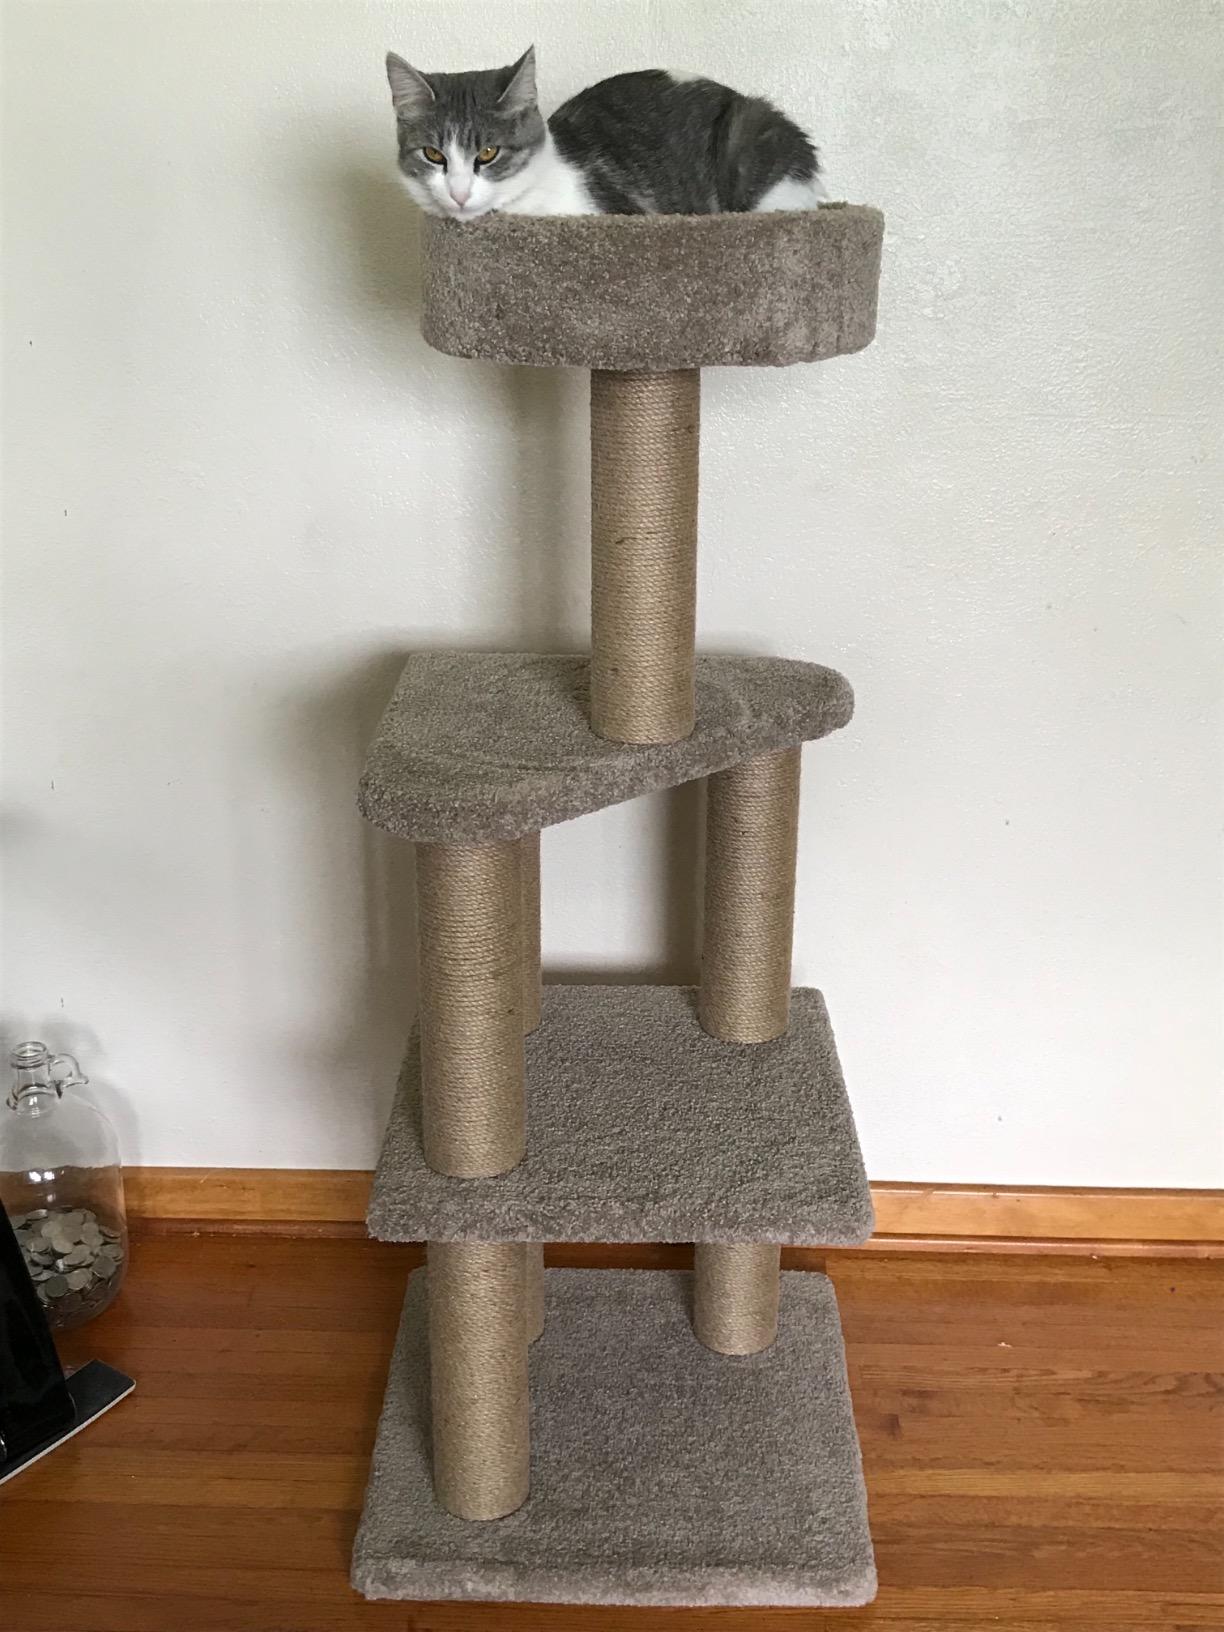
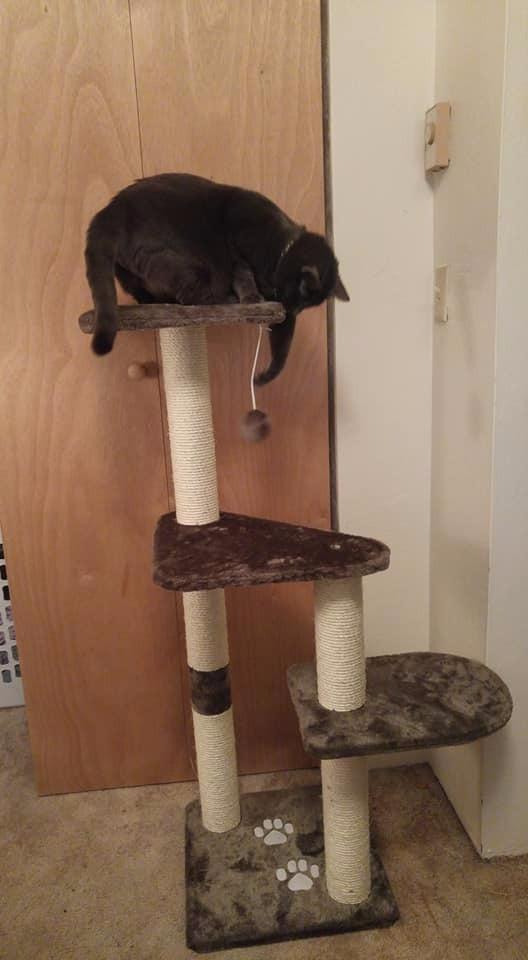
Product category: items_cat tree
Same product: no